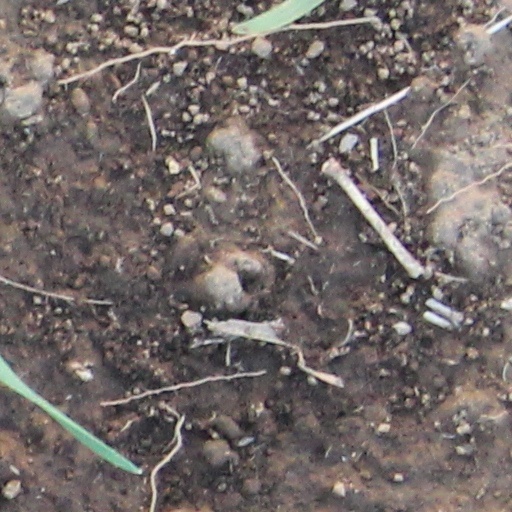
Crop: wheat